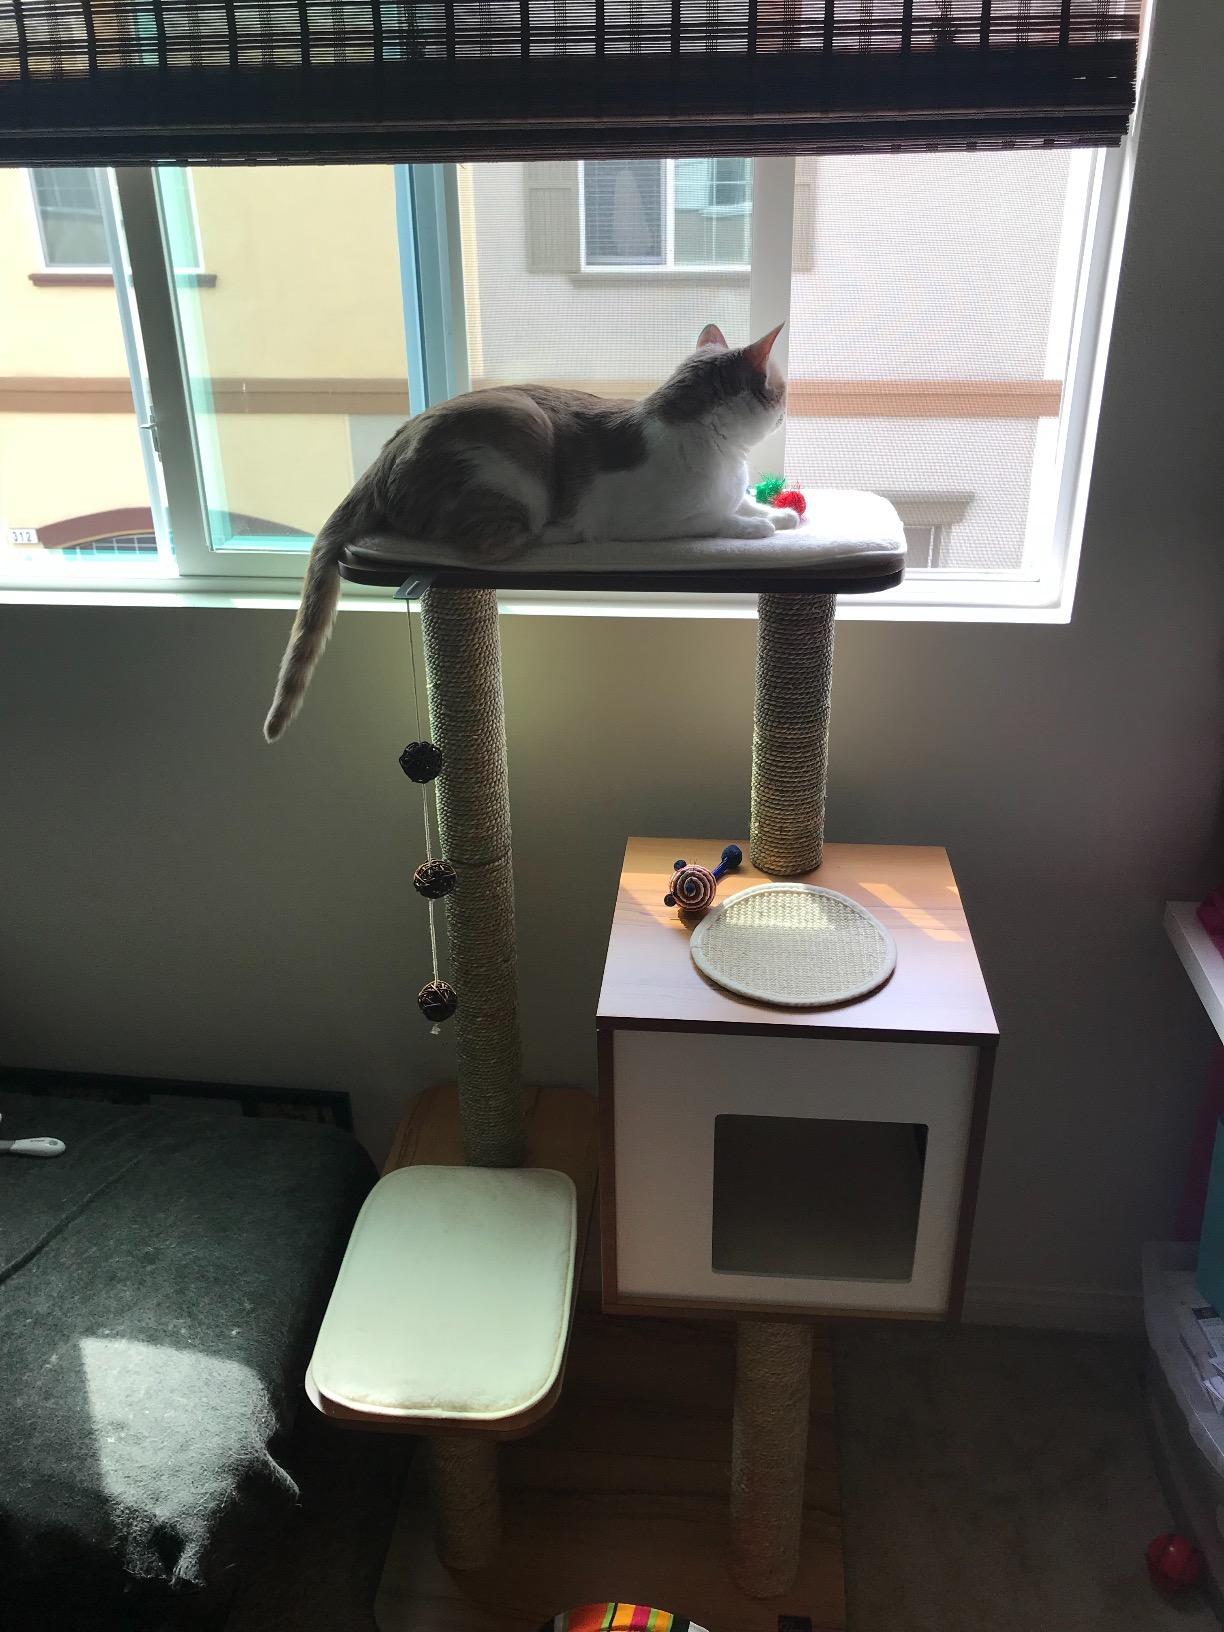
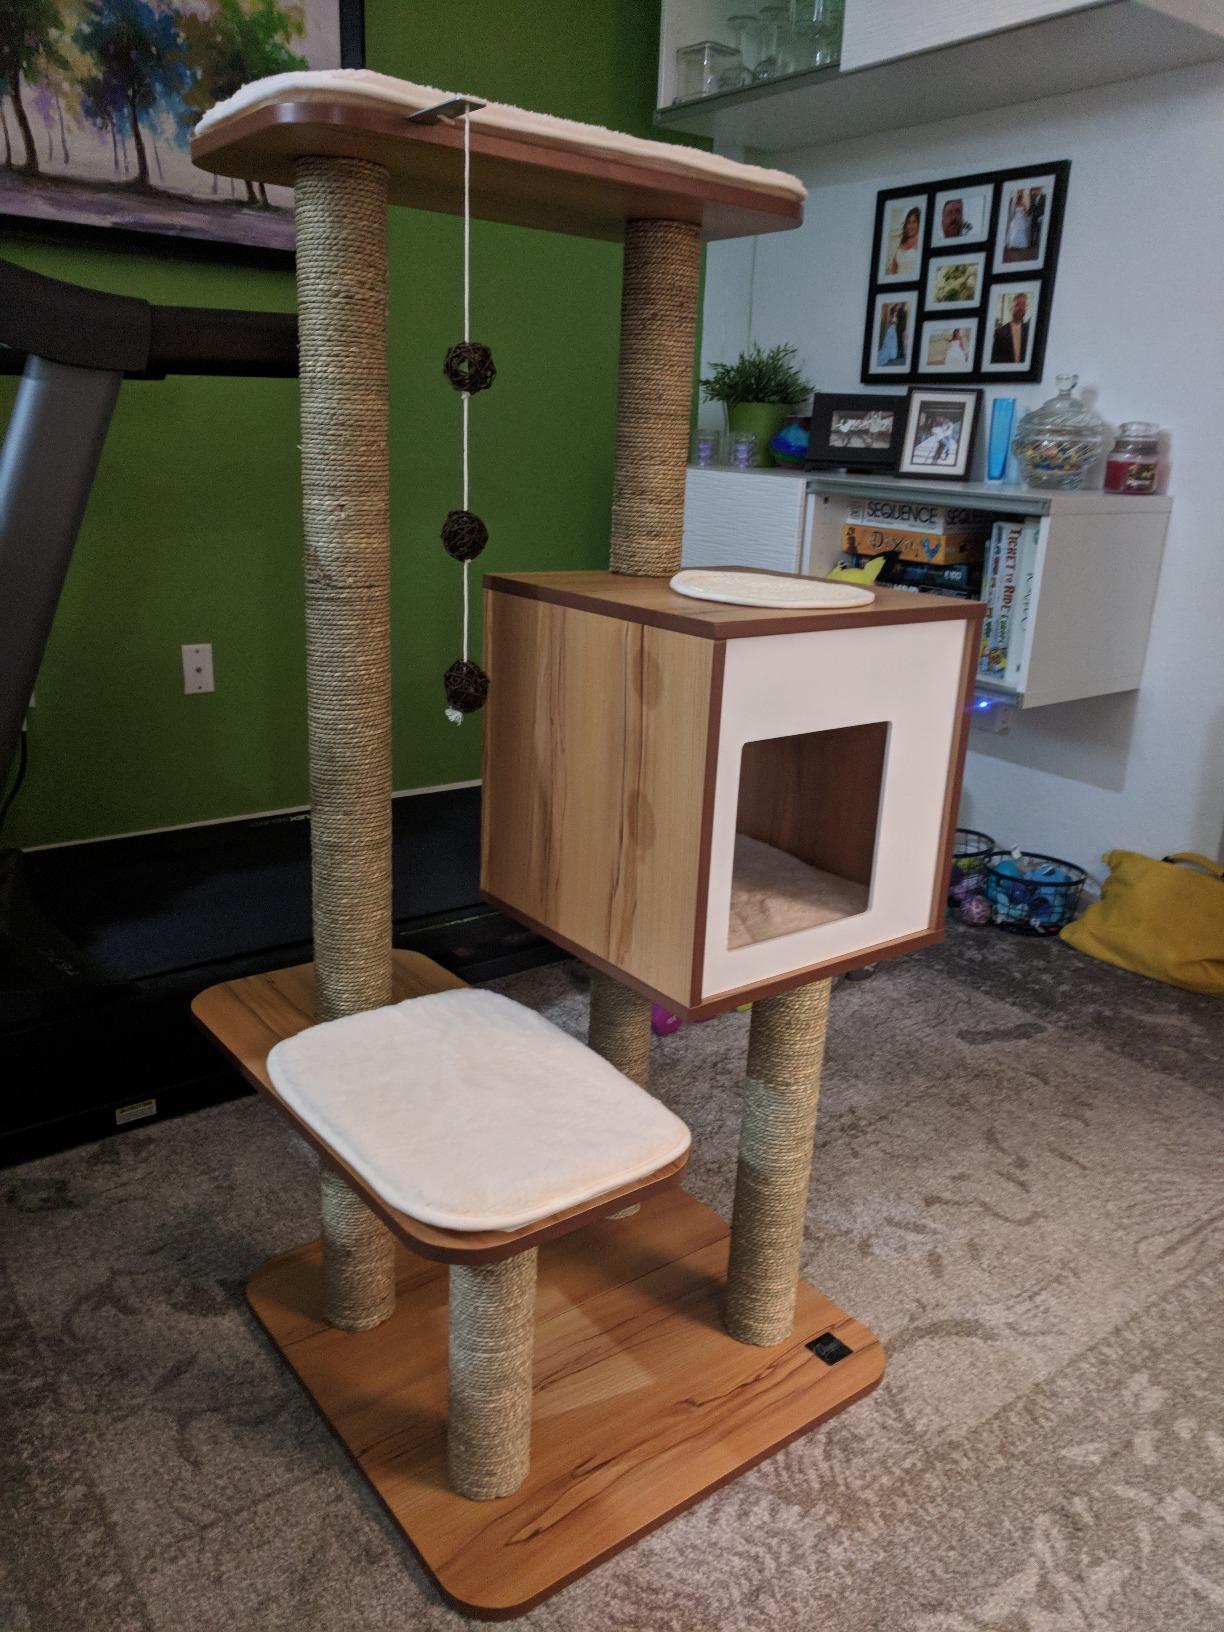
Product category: items_cat tree
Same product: yes